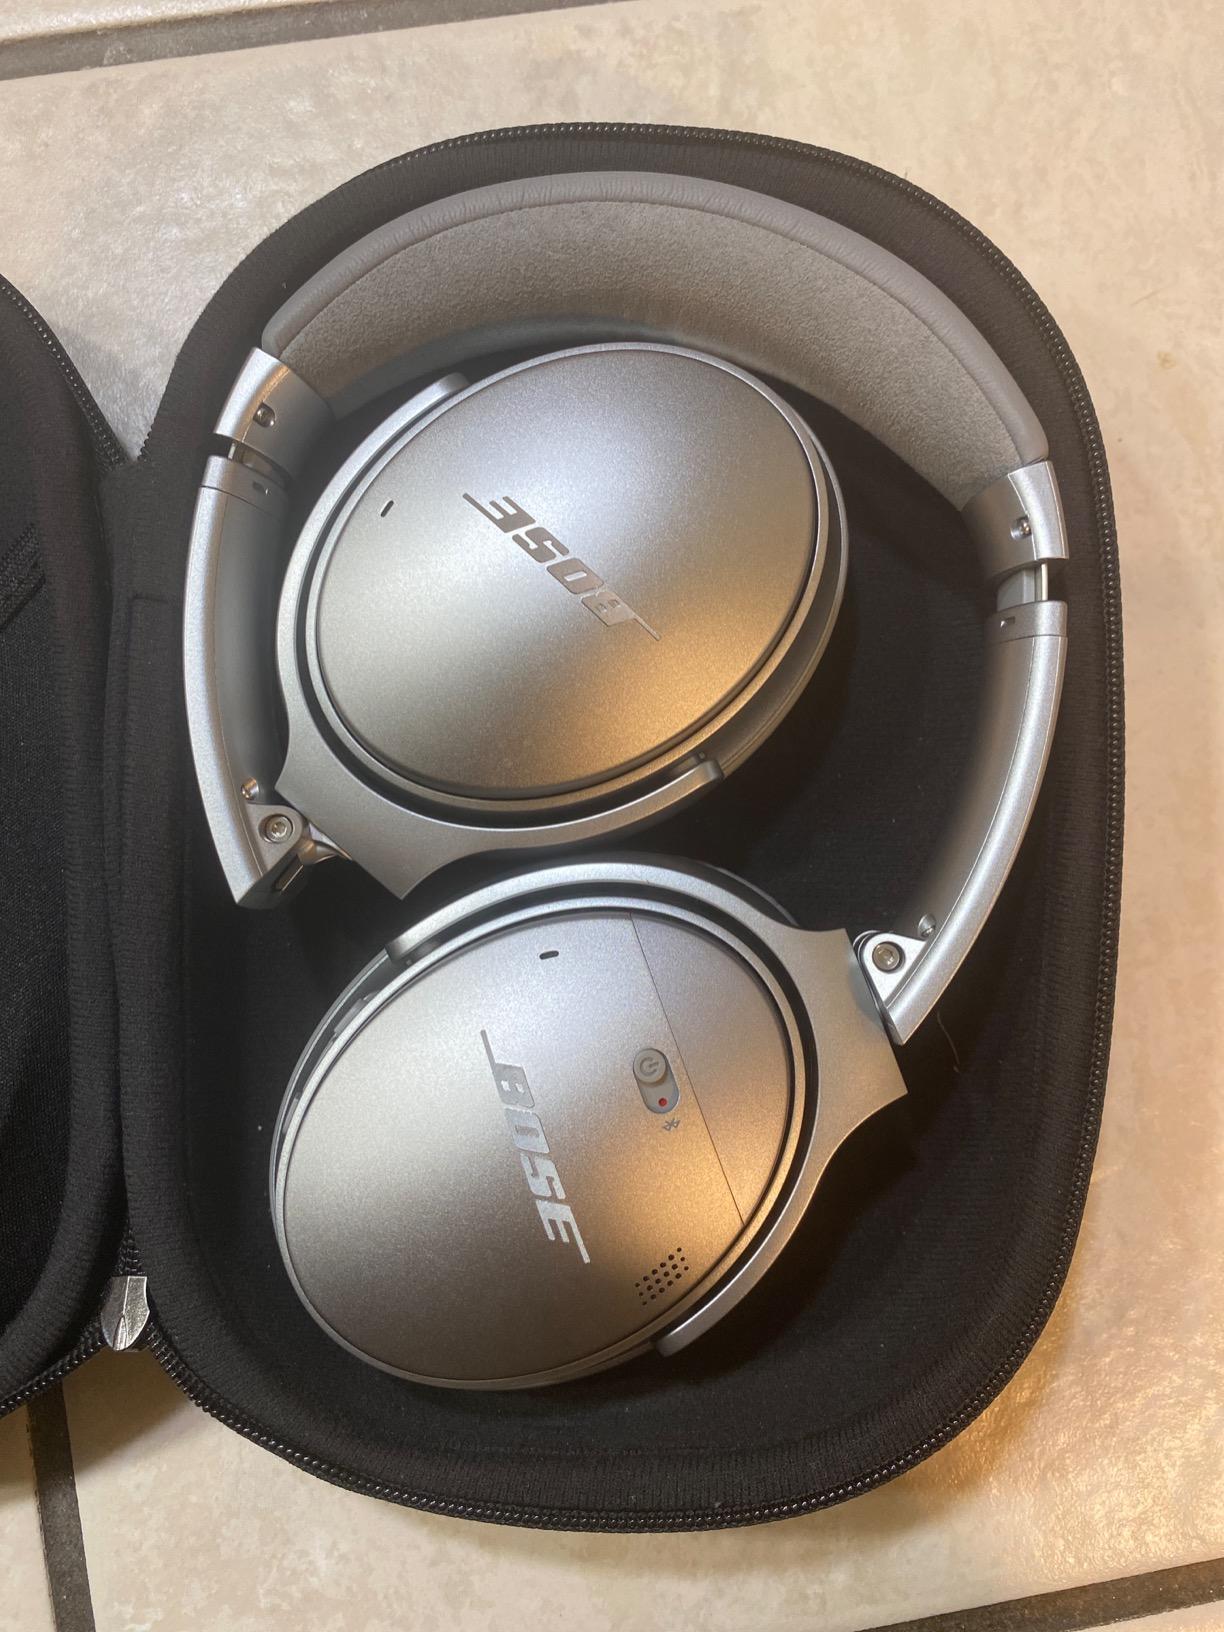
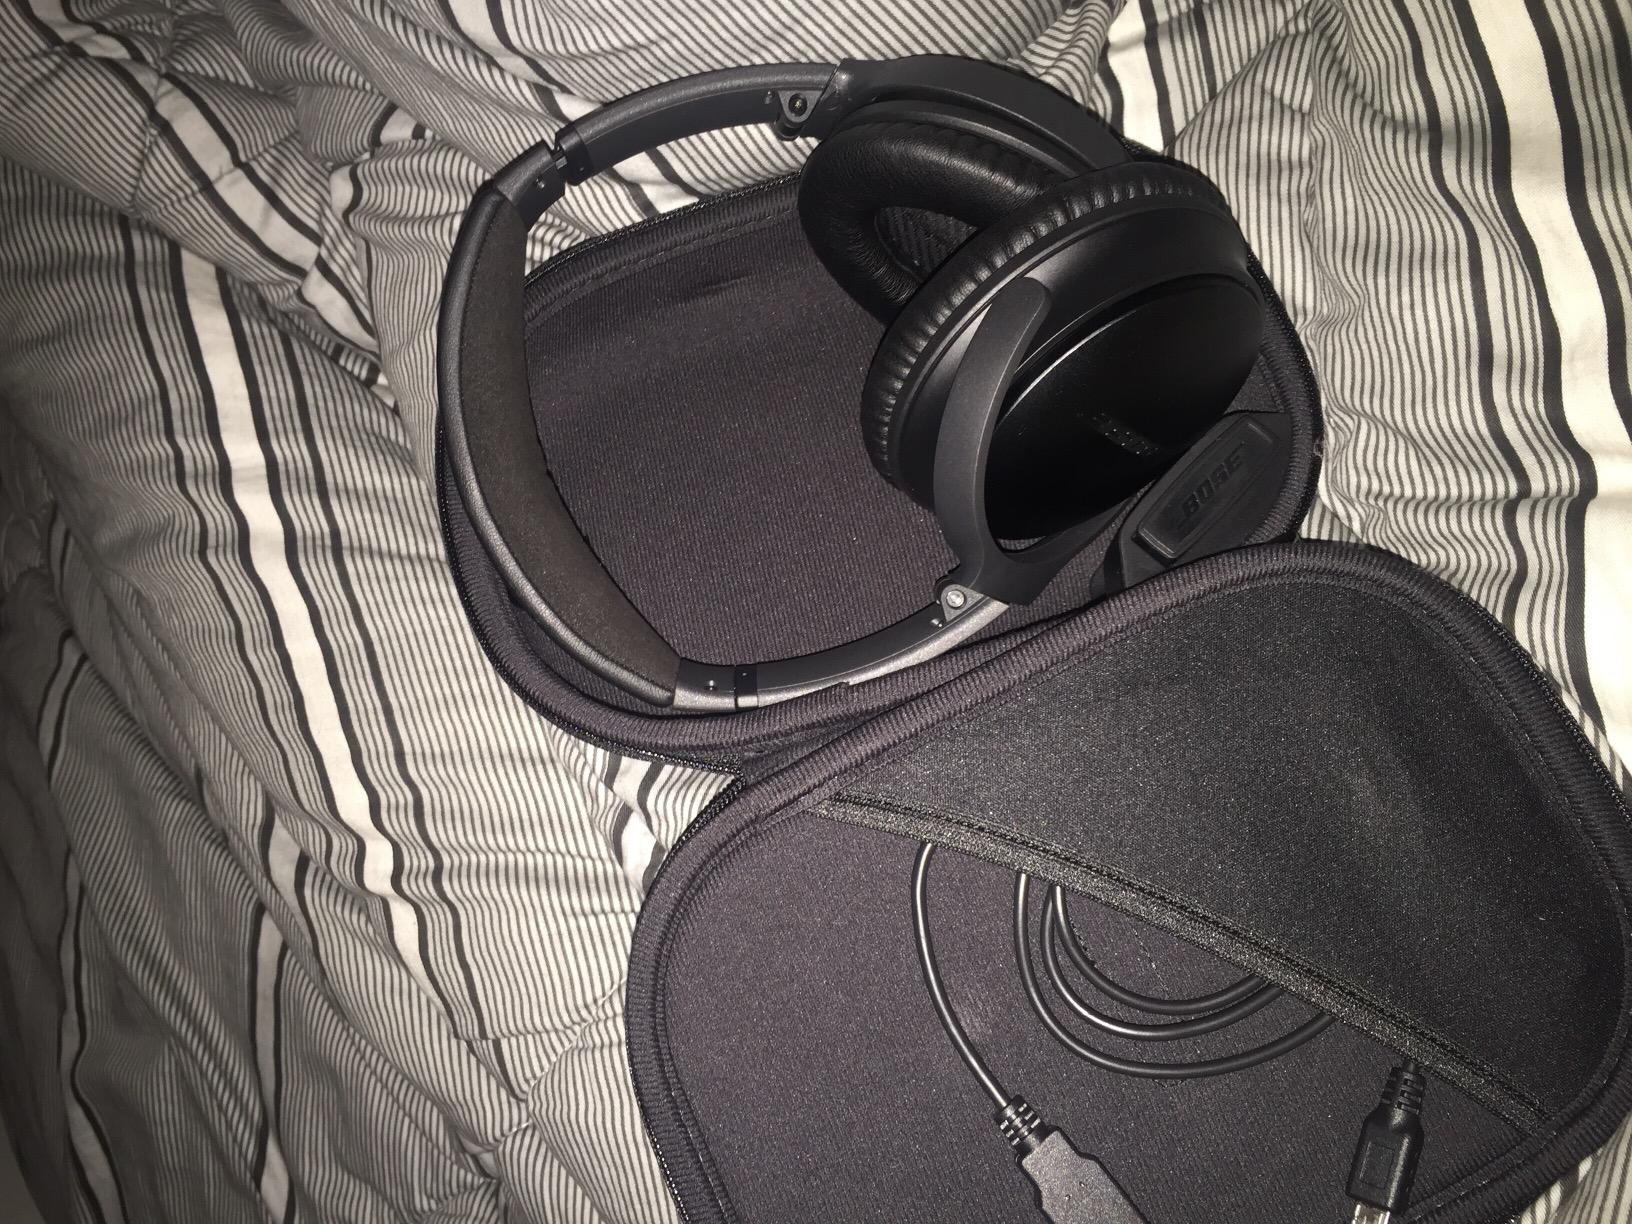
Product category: headphones
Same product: no